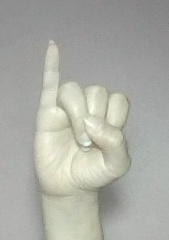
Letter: meem